Ambrosden

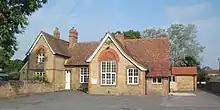
The village hall in Merton Road was built in 1876 as the parish school

The Buckinghamshire Railway's Oxford and line was built through the northwest corner of the parish and opened in 1851. Its nearest station to Ambrosden is , north of the village. The London and North Western Railway worked the Buckinghamshire Railway from its opening and absorbed the company in 1879. This part of the Buckinghamshire Railway is now the Oxford to Bicester Line, currently operated by Chiltern Railways.